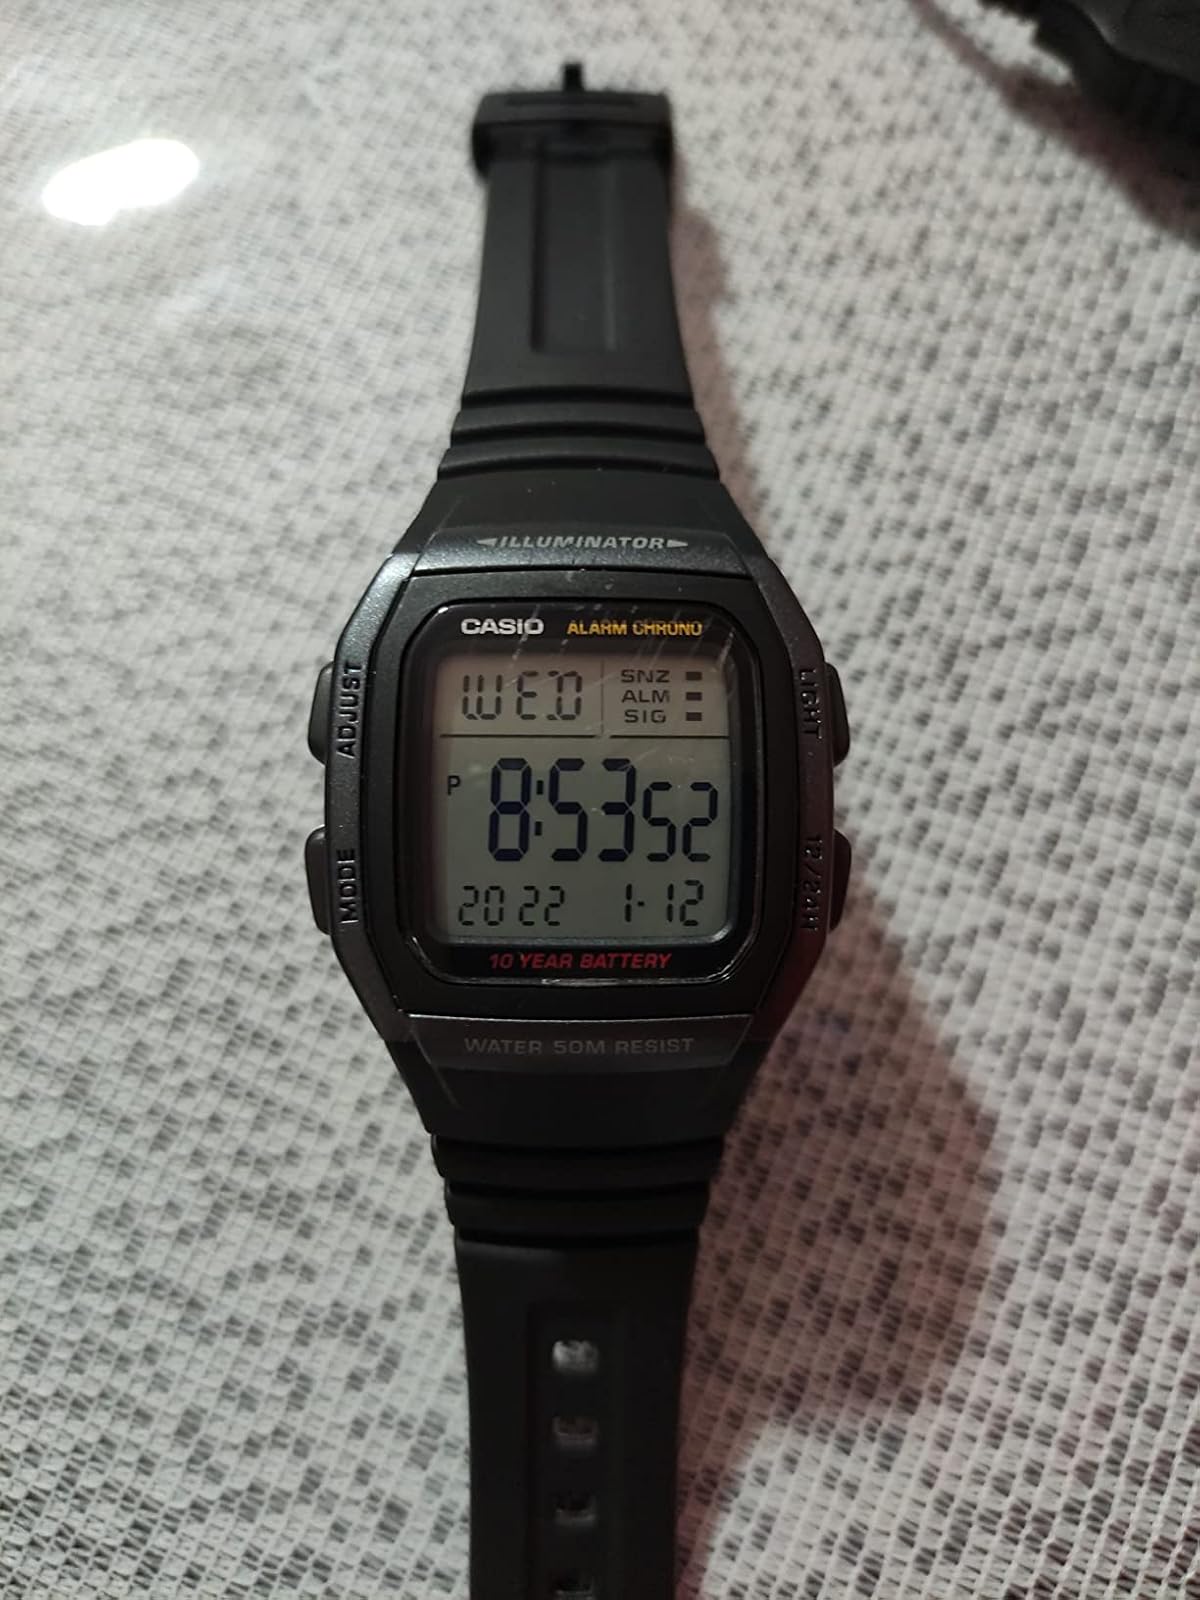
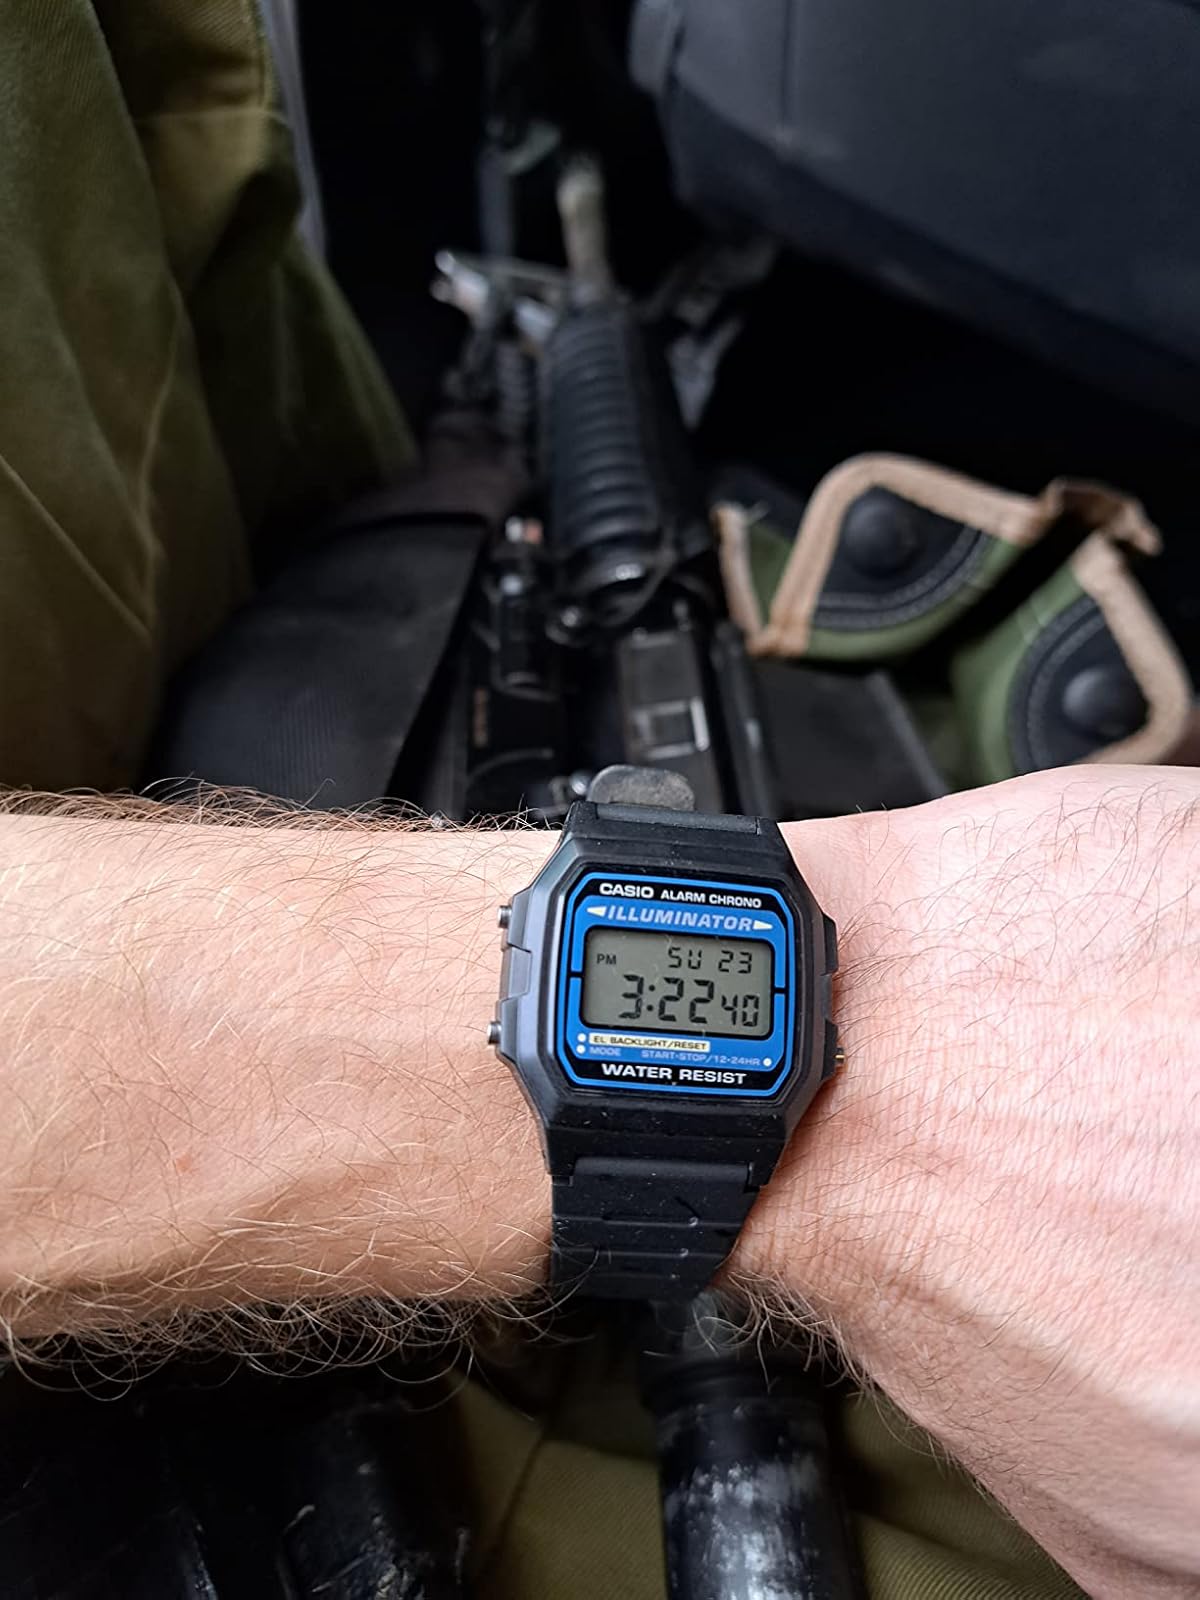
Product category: accessories_watch
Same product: no